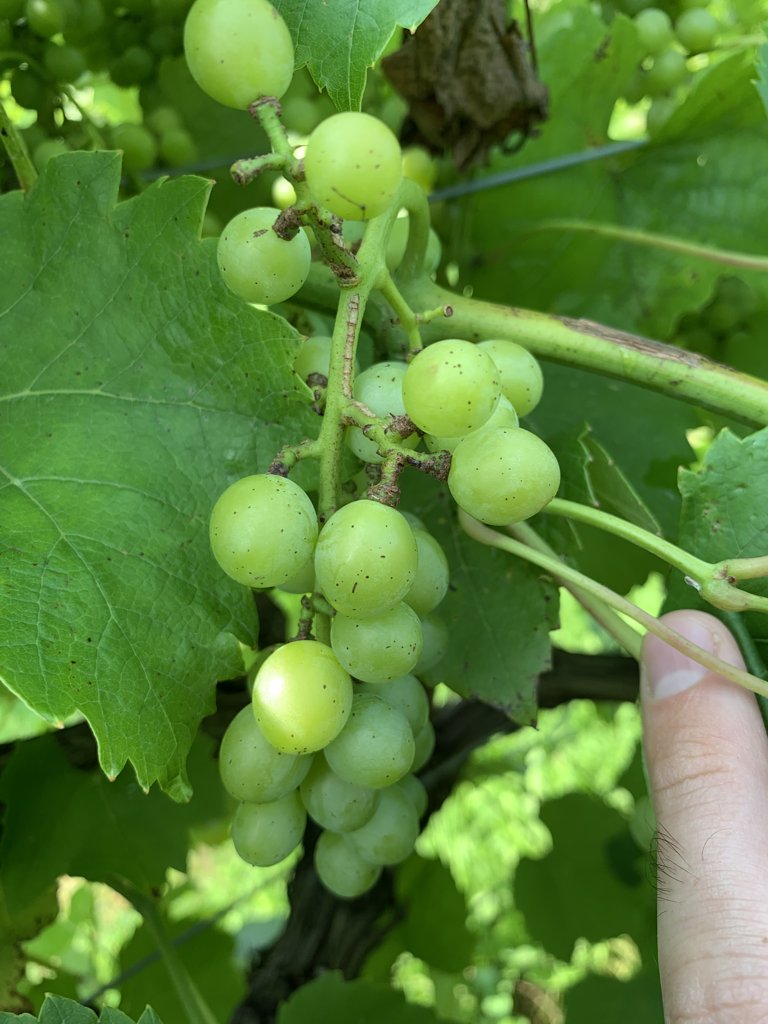
Berries visible: 26
Grape clusters: 2